Regolith

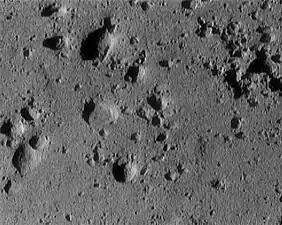
Taken from just 250 m above the surface of Eros as the "NEAR Shoemaker" spacecraft was landing, this image shows an area that is only 12 m across.

Regolith covers almost the entire lunar surface, bedrock protruding only on very steep-sided crater walls and the occasional lava channel. This regolith has formed over the last 4.6 billion years from the impact of large and small meteoroids, from the steady bombardment of micrometeoroids and from solar and galactic charged particles breaking down surface rocks. Regolith production by rock erosion can lead to fillet buildup around lunar rocks.